Sarvamnaya tantra

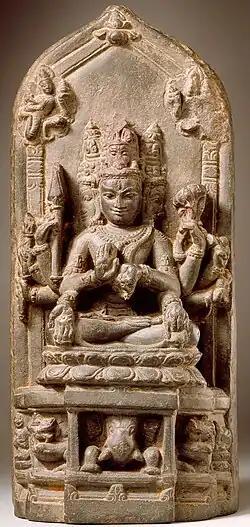
Sculpture of Śiva's Different Faces from West Bengal. 11th c. CE

Sarvamnaya Tantra (Devanagari सर्वाम्नाय तन्त्र, IAST Sarvāmnāya Tantra) is a tantric tradition originating within Nepal. Sarvāmnāya translates literally to "all transmissions." It makes reference to the āmnāya categorization system, which depicts the various streams of Kaula tantrism as "transmissions" flowing from the different faces of Śiva in different cardinal directions. This representation of Shiva with multiple or five faces is referred to as Sadasiva or Mukhalinga and is central to the Sarvamnaya tradition. The textual basis for the āmnāya categorization dates back to eleventh century Kaula texts like the Ciñciṇīmatasārasaṃuccaya and Nityāṣoḍaśīkārṇava, which began associating existing practice traditions with different directions, a practice that was further developed by subsequent texts like the Kulārṇava Tantra. These transmissions include the Pūrvāmnāya (Eastern transmission) centered around the Trika goddesses of Parā, Parāparā and Aparā, the Uttarāmnāya (Northern transmission) centered around the Kālikā Krama, the Paścimāmnāya (Western transmission) centered around the humpbacked goddess Kubjikā and her consort Navātman, the Dakṣiṇāmnāya (Southern transmission) centered around the goddess Tripurasundarī and Sri Vidya, the Urdhvāmnāya (Upper transmission) centered around the Ardhanārīśvara half-goddess/half-Śiva form, and the Adharāmnāya (Lower transmission), which includes Vajrayogini, Vajravarahi, and Ugratara of the Vajrayāna.